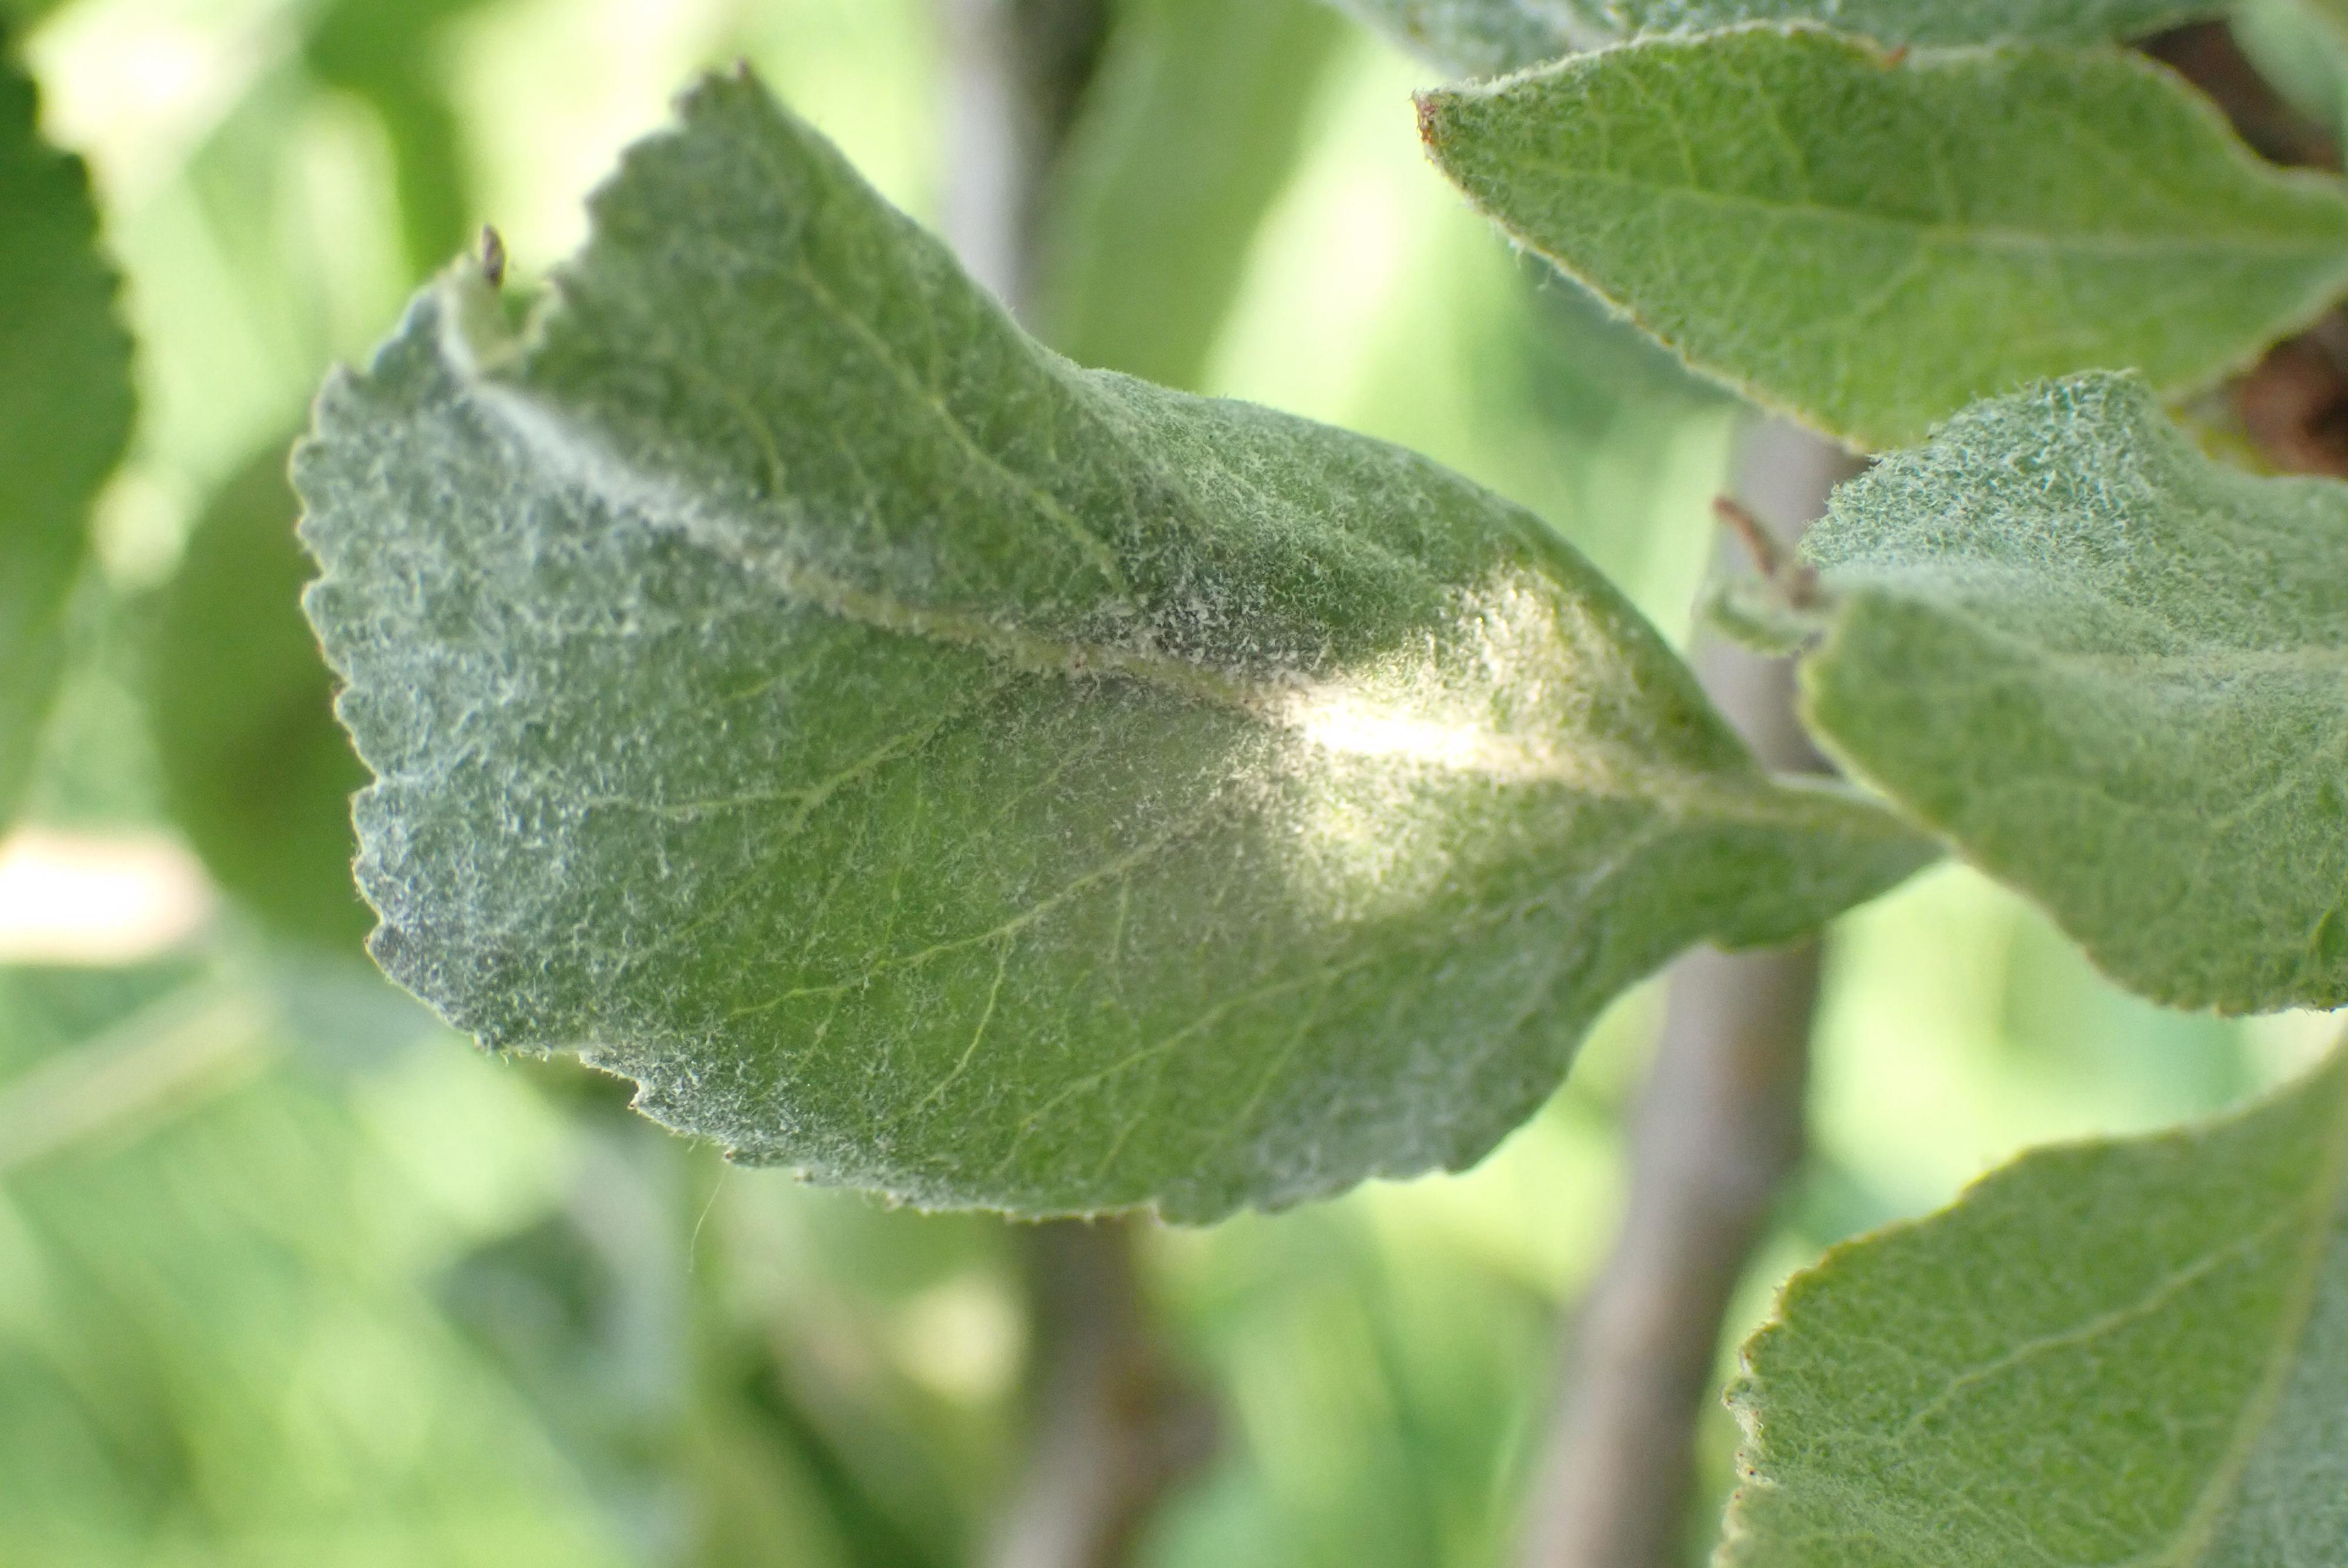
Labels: powdery_mildew